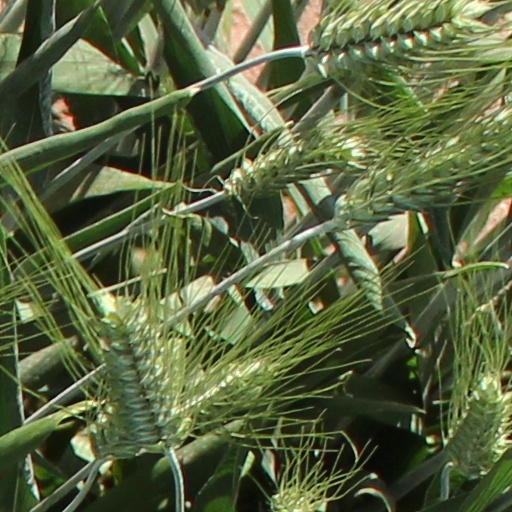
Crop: wheat